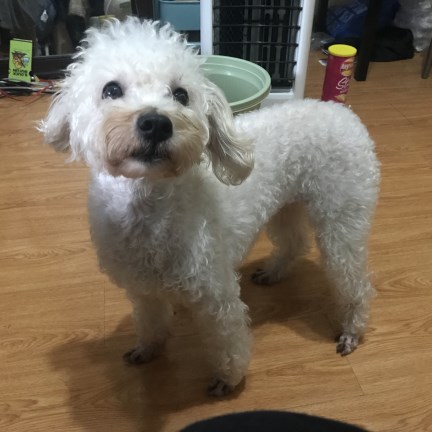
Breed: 7449-n000128-teddy